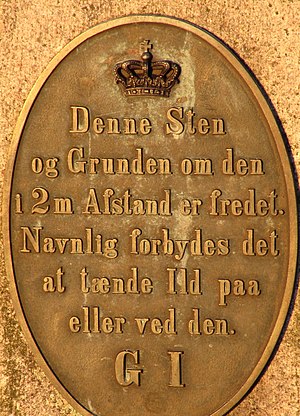
Hellighøje
Mindesten på Hellighøje, januar 2011
Mindesten på Hellig Høje nær Vester Hassing
Hellighøje er en række gravhøje fra oldtiden, der er beliggende i den sydlige del af Aslund Skov i Vendsyssel på et bakkedrag. Højene er op til 46 m.o.h.